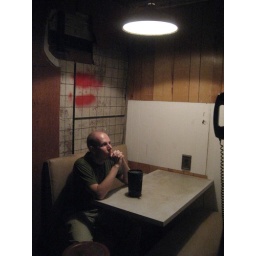
at a table in the bar